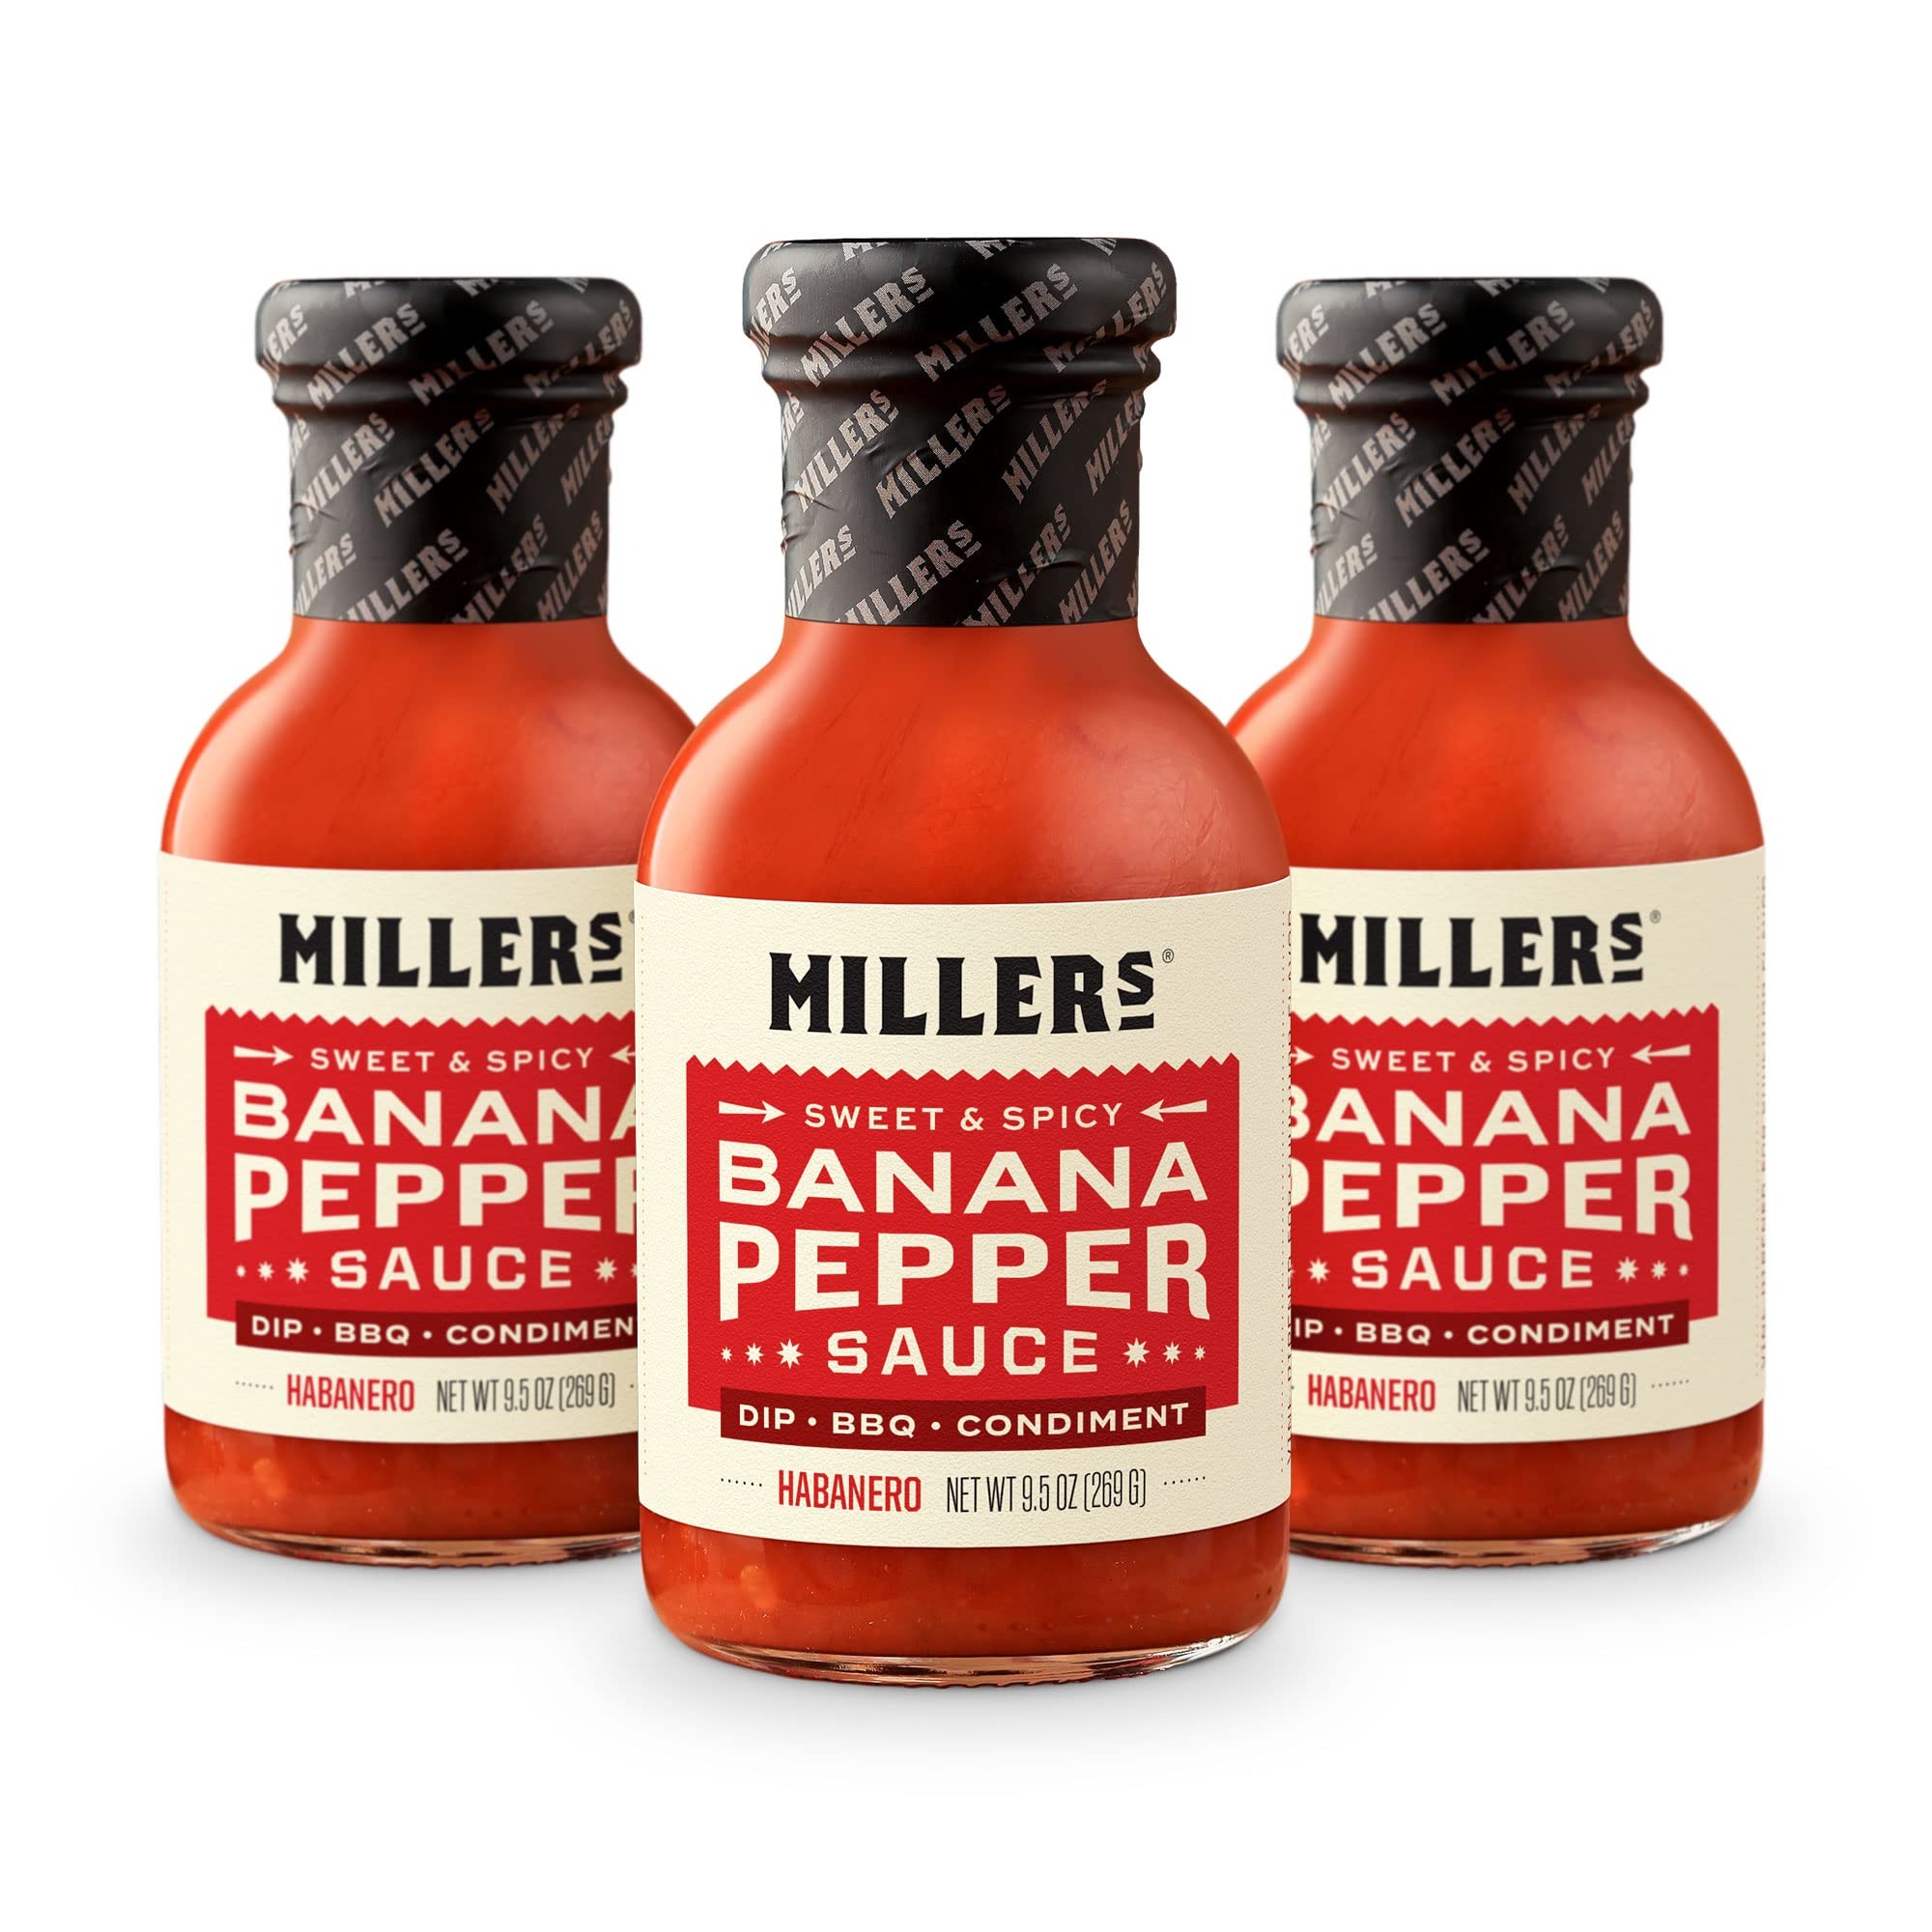
Item Name: Miller's Banana Pepper Habanero Hot Sauce, Sweet Spicy Banana Pepper Sauce - Best Use for Grilled Meats, BBQ Rub, Chicken Wing, Sandwich 9.5 OZ (Pack of 3)
Bullet Point 1: FLAMIN’ AND SLAYIN’: Looking for some heat? Our Habanero hot sauce variety features a blend of banana peppers and fiery habanero peppers that’s sure to bring the sweats and tingles. Share as a hot sauce gift set for spicy sauce lovers.
Bullet Point 2: MADE FRESH FROM SCRATCH: The key to our best hot sauce? Fresh vine-ripened peppers! Miller's is crafted with simple, quality ingredients like fresh whole peppers, mustard seed, organic distilled vinegar, raw sugar, paprika, turmeric, spices and seasonings.
Bullet Point 3: SPLASH, DASH, DIP, DAB: Our hottest hot sauce is perfect with cheese, pretzels, hamburgers, BBQ and more. Go bananas for the perfect balance of flavor and heat. Pair it with everything, we guarantee it’s good til your last dab!
Bullet Point 4: MADE IN SMALL BATCHES: To maintain the top shelf quality of our product, our chili habanero hot sauce is made with the same care and attention for over 15 years. Sourced from a family owned farm, blended to perfection, and bottled with the best intentions.
Bullet Point 5: NON-GMO PROJECT VERIFIED: Rest easy, our hot sauce is Gluten-Free! Fat free and low sodium, with only 5 calories per serving! Lose the guilt with our sauce. Sustainable, clean, and lean is the new in.
Product Description: Miller’s began as a humble experiment — cooking up a few jars in our home kitchen. Over fifteen years later, Miller's is still crafted with the same care and attention to detail as when we first made it for our friends. Discover the bold taste of Miller’s Banana Pepper Sauce, made with vine-ripened peppers picked at the peak of freshness. All grown up, the mature banana and habanero peppers are processed from scratch and mixed with our special blend of mustard seeds and spices to create a sweet and spicy sauce with superior flavor. It's the perfect complement to everything from cheese and pretzels to burgers and barbecue. And since variety is the spice of life, we have three flavors to suit every pepper lover’s taste. Try it all and let us know your favorite!
Value: 28.5
Unit: Ounce

Price: 46.66